Chocolate cake

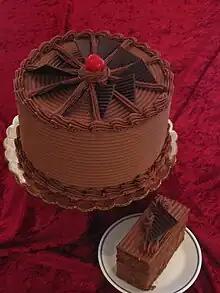
Four-layer fudge cake with chocolate icing

Chocolate cake or chocolate gâteau (from ) is a cake flavored with melted chocolate, cocoa powder, or both. It can also have other ingredients such as fudge, vanilla creme, and other sweeteners.